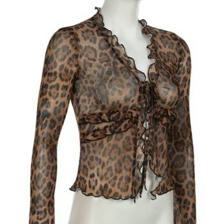
Label: Model